Elliptic orbit

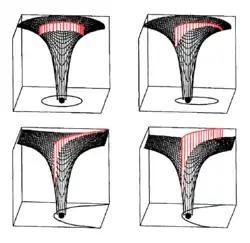
An elliptical orbit is depicted in the top-right quadrant of this diagram, where the gravitational potential well of the central mass shows potential energy, and the kinetic energy of the orbital speed is shown in red. The height of the kinetic energy decreases as the orbiting body's speed decreases and distance increases according to Kepler's laws.

In astrodynamics or celestial mechanics, an elliptical orbit or eccentric orbit is an orbit with an eccentricity of less than 1; this includes the special case of a circular orbit, with eccentricity equal to 0. Some orbits have been referred to as "elongated orbits" if the eccentricity is "high" but that is not an explanatory term. For the simple two body problem, all orbits are ellipses.